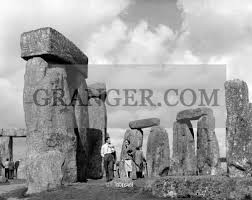
Landmark: Stonehenge